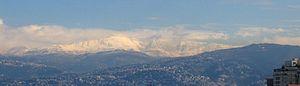
Le mont Liban, en arabe جبل لبنان et سلسلة جبال لبنان الغربية, est une chaîne de montagnes du Liban et, pour une petite partie, de Syrie ; elle domine la mer Méditerranée située à l'ouest, et culmine au Qurnat as Sawda' à 3 088 mètres d'altitude. Il s'agit du plus haut relief montagneux du Proche-Orient.